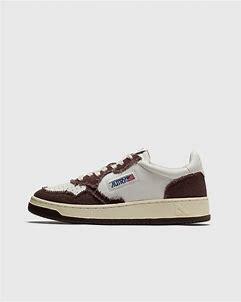
Brand: Autry
Model: Action Shoes Autry Action Autry 01